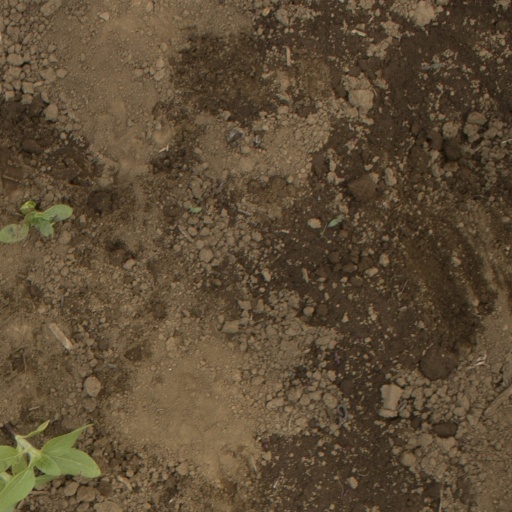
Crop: Jerusalem artichoke